Answer in natural language. Considering the relative positions, is abstract rectangle frame on wall above or below blue square wall painting? Choose between the following options: below or above
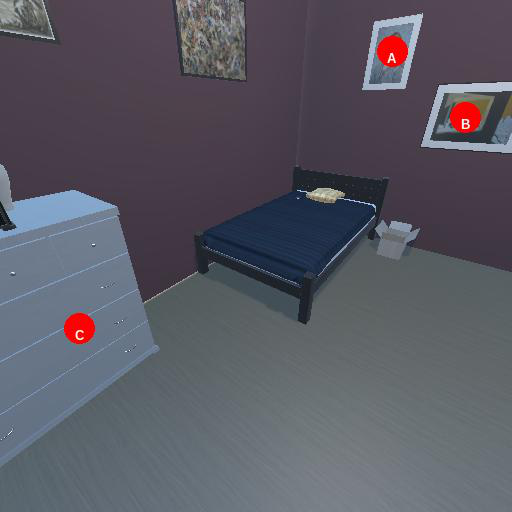
<answer>below</answer>